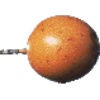
Label: granadilla